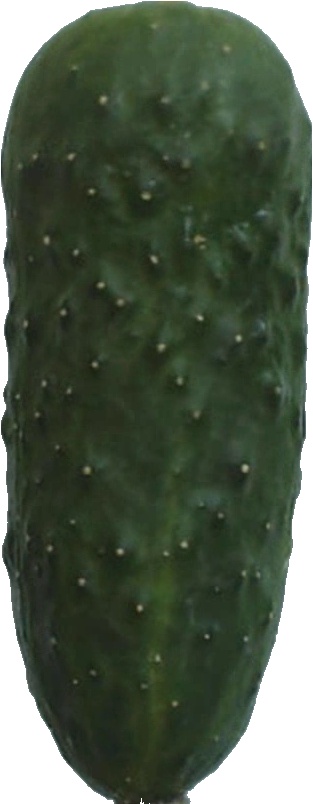
Label: cucumber_1